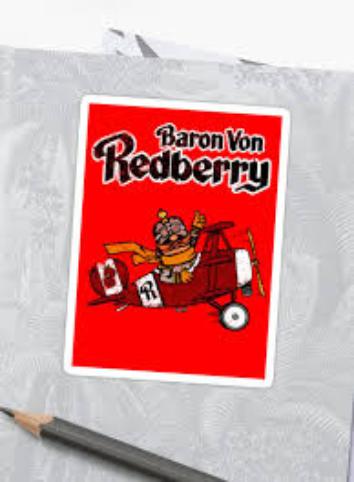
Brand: Baron von Redberry
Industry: Leisure